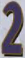
Number: 2